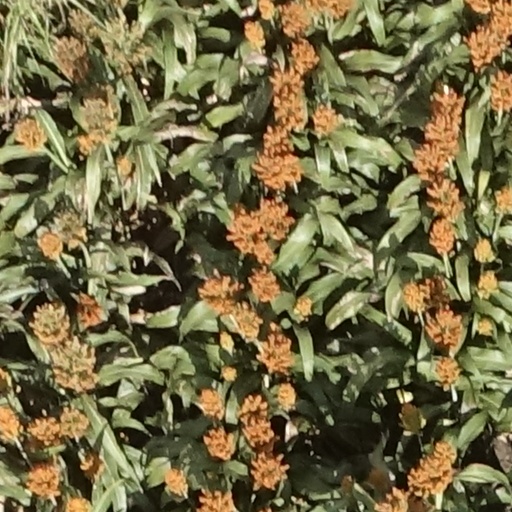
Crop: sorghum